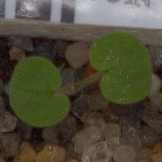
Label: smallflowered_cranesbill